Fanny Blankers-Koen

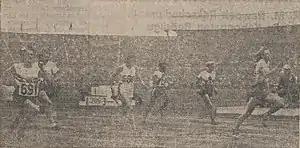
Blankers winning the 100 m final at the 1948 Summer Olympics

Her first competition was the 100 m, and she qualified easily for the semi-finals, in which she set the fastest time. The final (2 August) was held on a muddy track and in rainy conditions. Blankers-Koen sped to the finish line in 11.9, easily beating her opponents Dorothy Manley and Shirley Strickland, who took second and third.